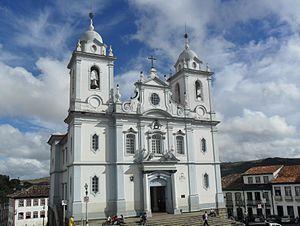
L’archidiocèse de Diamantina est une circonscription ecclésiastique de l’Église catholique au Brésil.